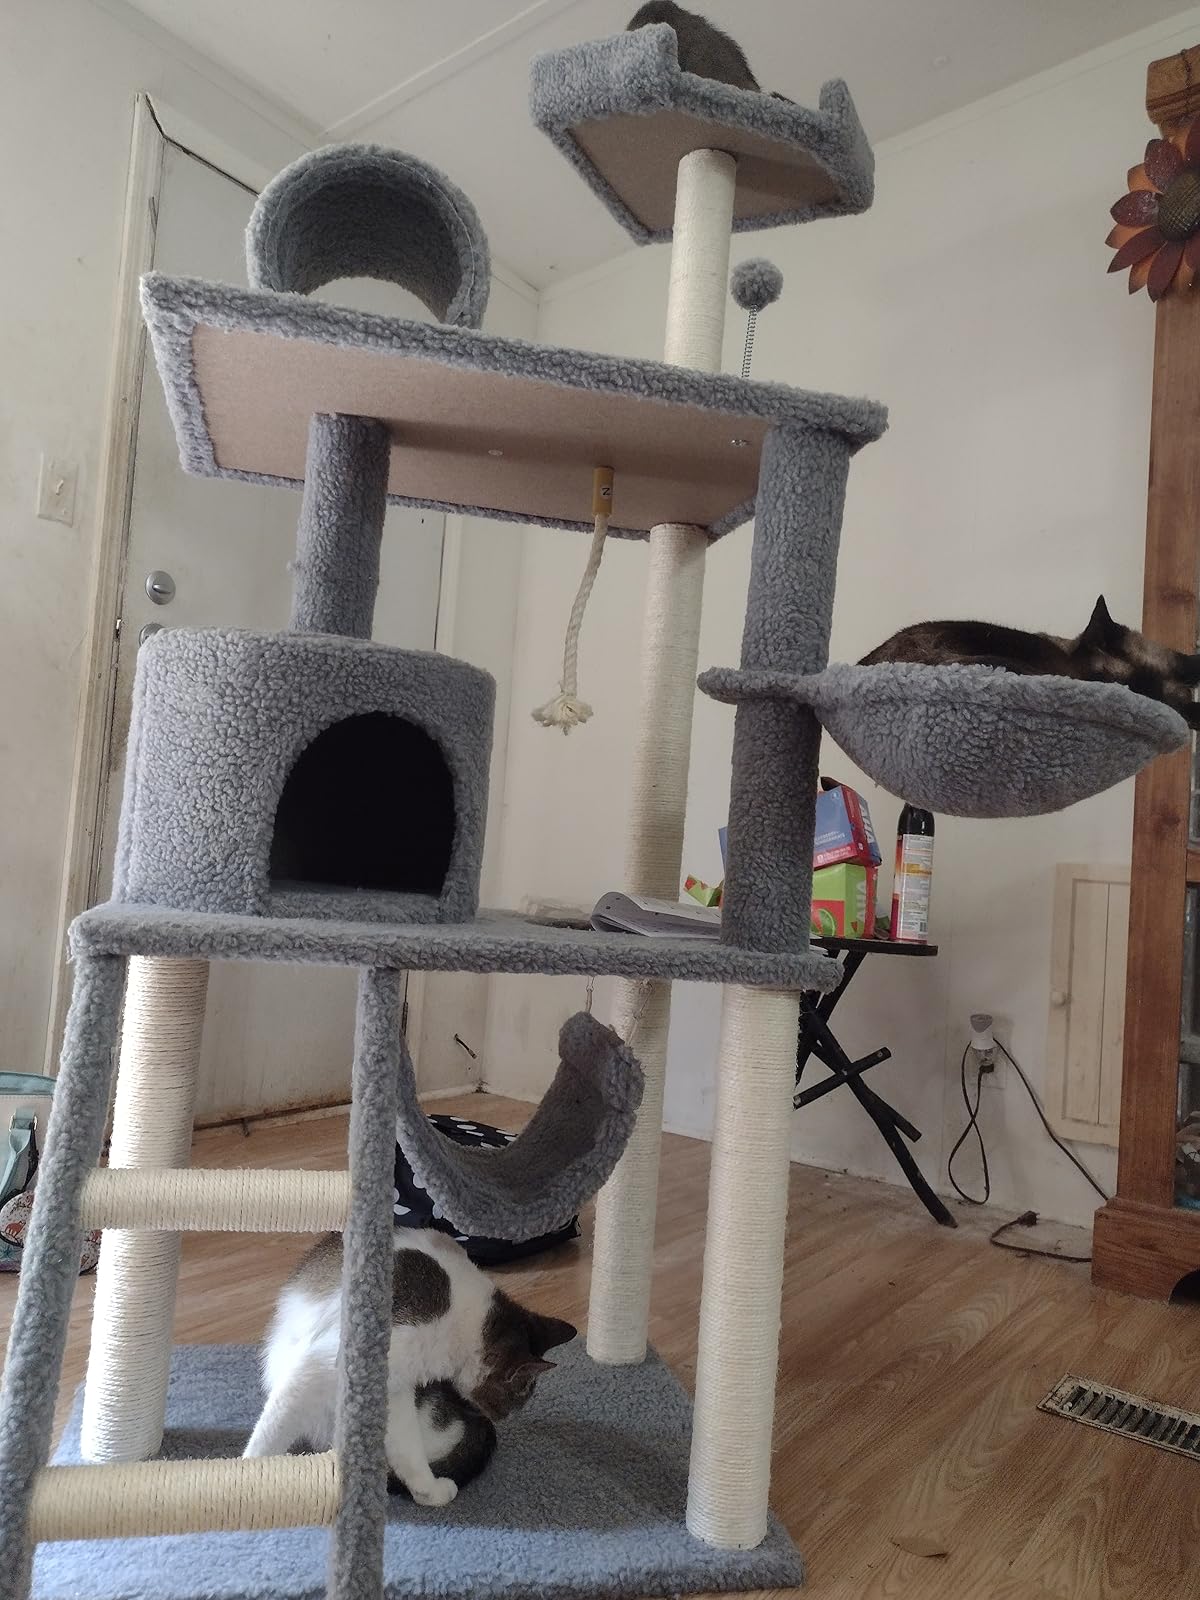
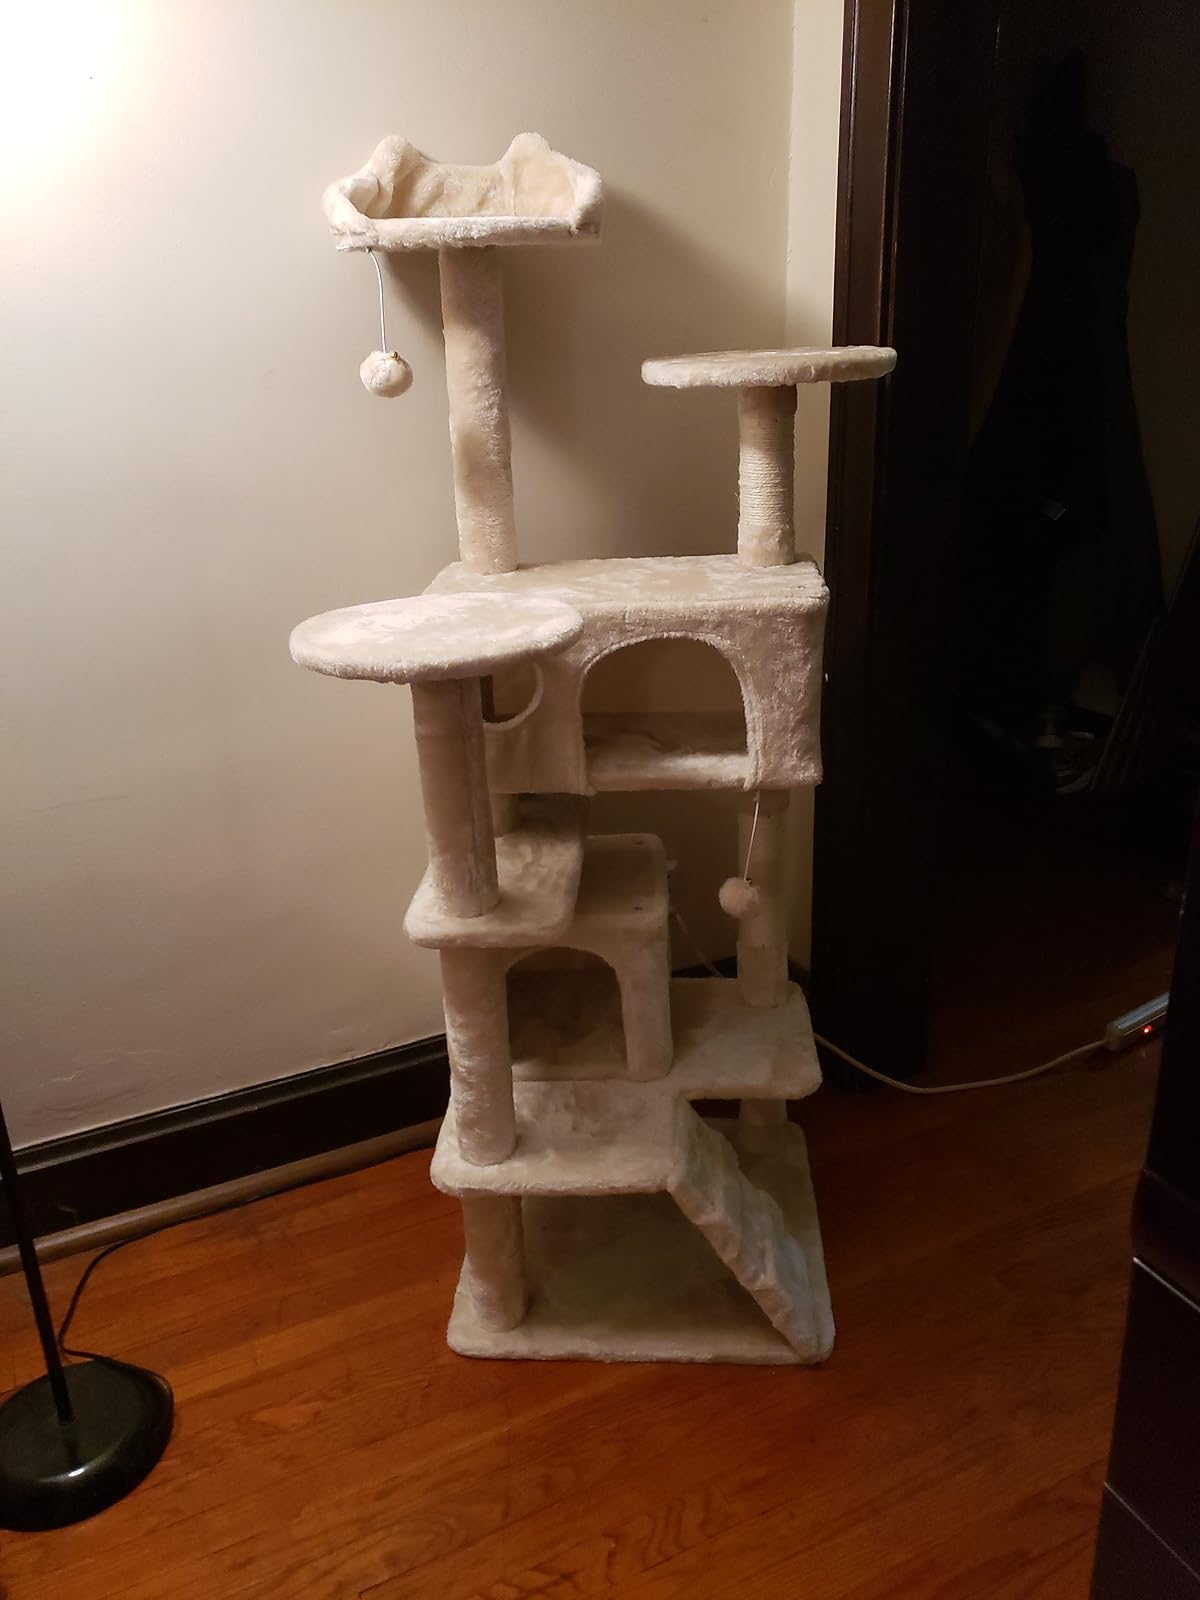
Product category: items_cat tree
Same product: no